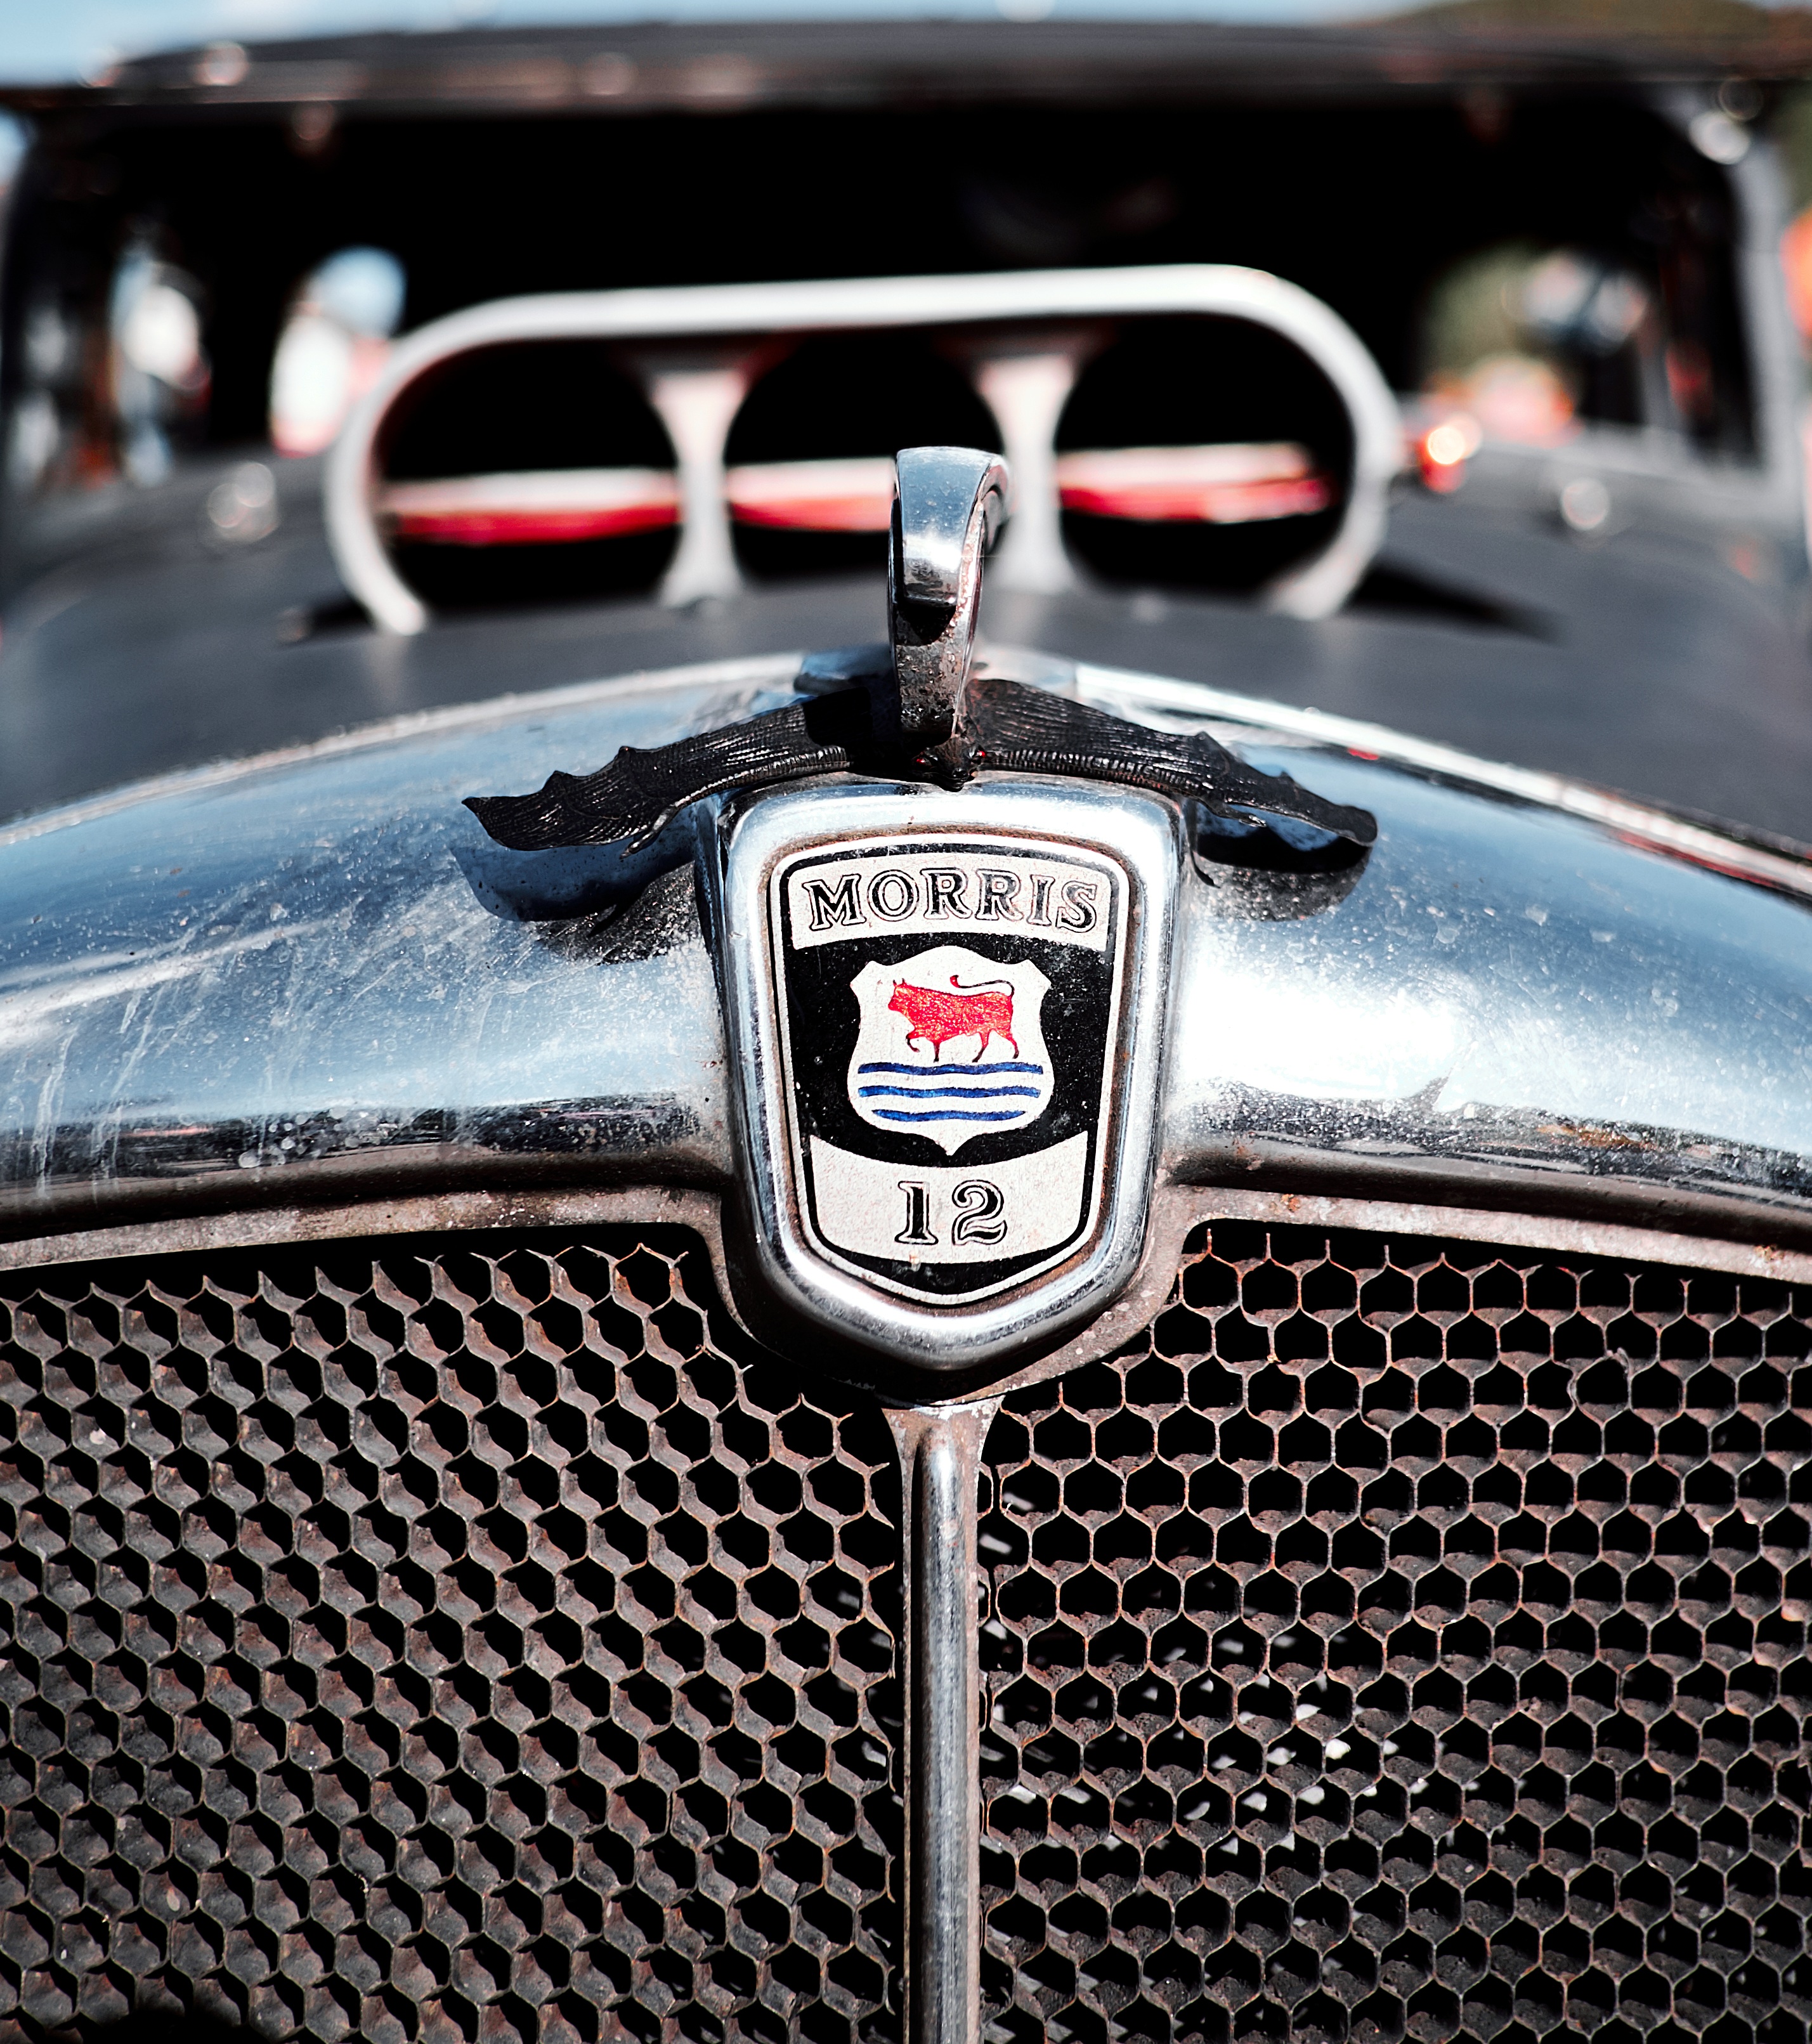
car, wheel, vehicle, sports car, motor vehicle, vintage car, supercar, classic, land vehicle, automobile make, automotive exterior, automotive design, luxury vehicle